Bernhard Gerth

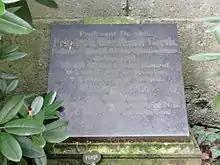
Gravesite of Gerth at Trinitatisfriedhof in Dresden.

With Friedrich Blass, he published the third edition of Raphael Kühner's ""Ausführliche grammatik der griechischen sprache"" (Expanded grammar of the Greek language), issued in four volumes from 1890 to 1904. Within this edition, Gerth distinguished himself with a masterful reworking of the section(s) pertaining to syntax.